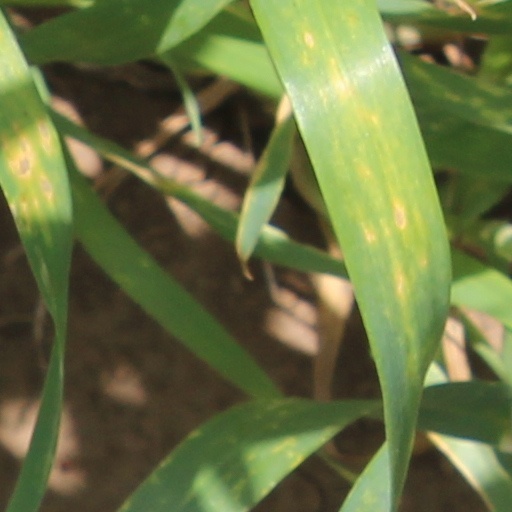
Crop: wheat